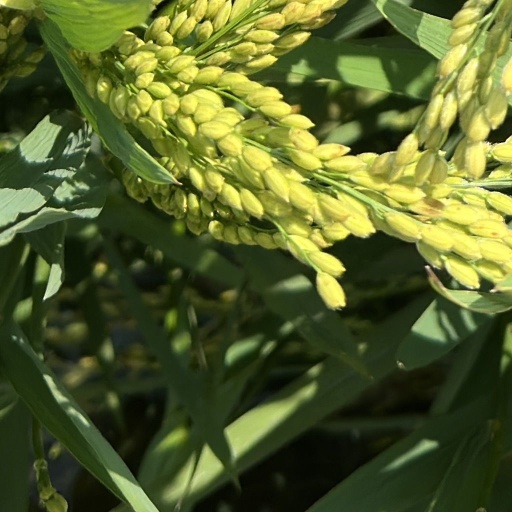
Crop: rice